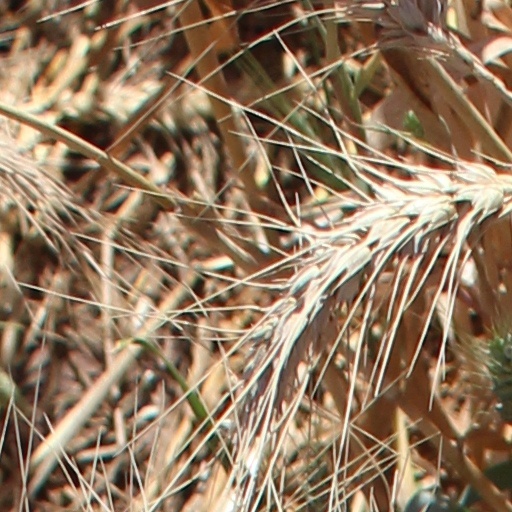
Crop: wheat